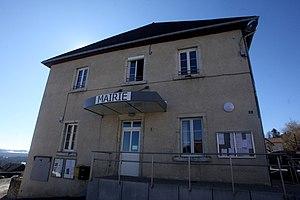
Mairie de Cernay-l'Église.
Cernay-l'Église est une commune française située dans le département du Doubs, en région Bourgogne-Franche-Comté.